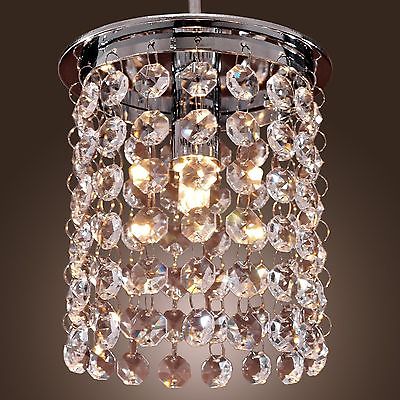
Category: lamp